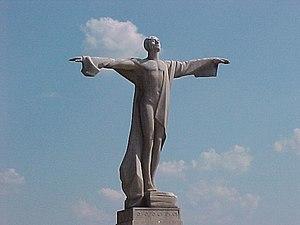
Le mémorial du Titanic est un mémorial situé à Washington, honorant les victimes du Titanic. Il se trouve à proximité du Washington Channel après avoir été initialement érigé dans le Rock Creek Park, et a été inauguré en 1931.
La ville de Washington compte de nombreuses sculptures en plein air. La Smithsonian Institution en compte près de 900 dans son inventaire. En plus des plus célèbres monuments et mémoriaux de la capitale, de nombreuses personnalités reconnues comme des héros nationaux ont été honorées, à titre posthume, une statue les représentant dans un parc ou une place publique. Certains de ces personnages de l'histoire américaine sont représentés plusieurs fois dans la capitale. Abraham Lincoln, par exemple, est représenté par au moins trois sculptures, dont celles au Lincoln Memorial, au Lincoln Park, et à l'ancienne Cour supérieure du district de Columbia. Plusieurs personnalités internationales, telles Mohandas Karamchand Gandhi, ont également été immortalisées par des statues. D'autres figures humaines ne font référence à aucun personnage historique telle par exemple la statue de la Liberté qui ne doit pas être confondue avec la statue de la Liberté à New York, statue allégorique de 19 ½ pieds de haut qui repose au sommet du dôme du Capitole.